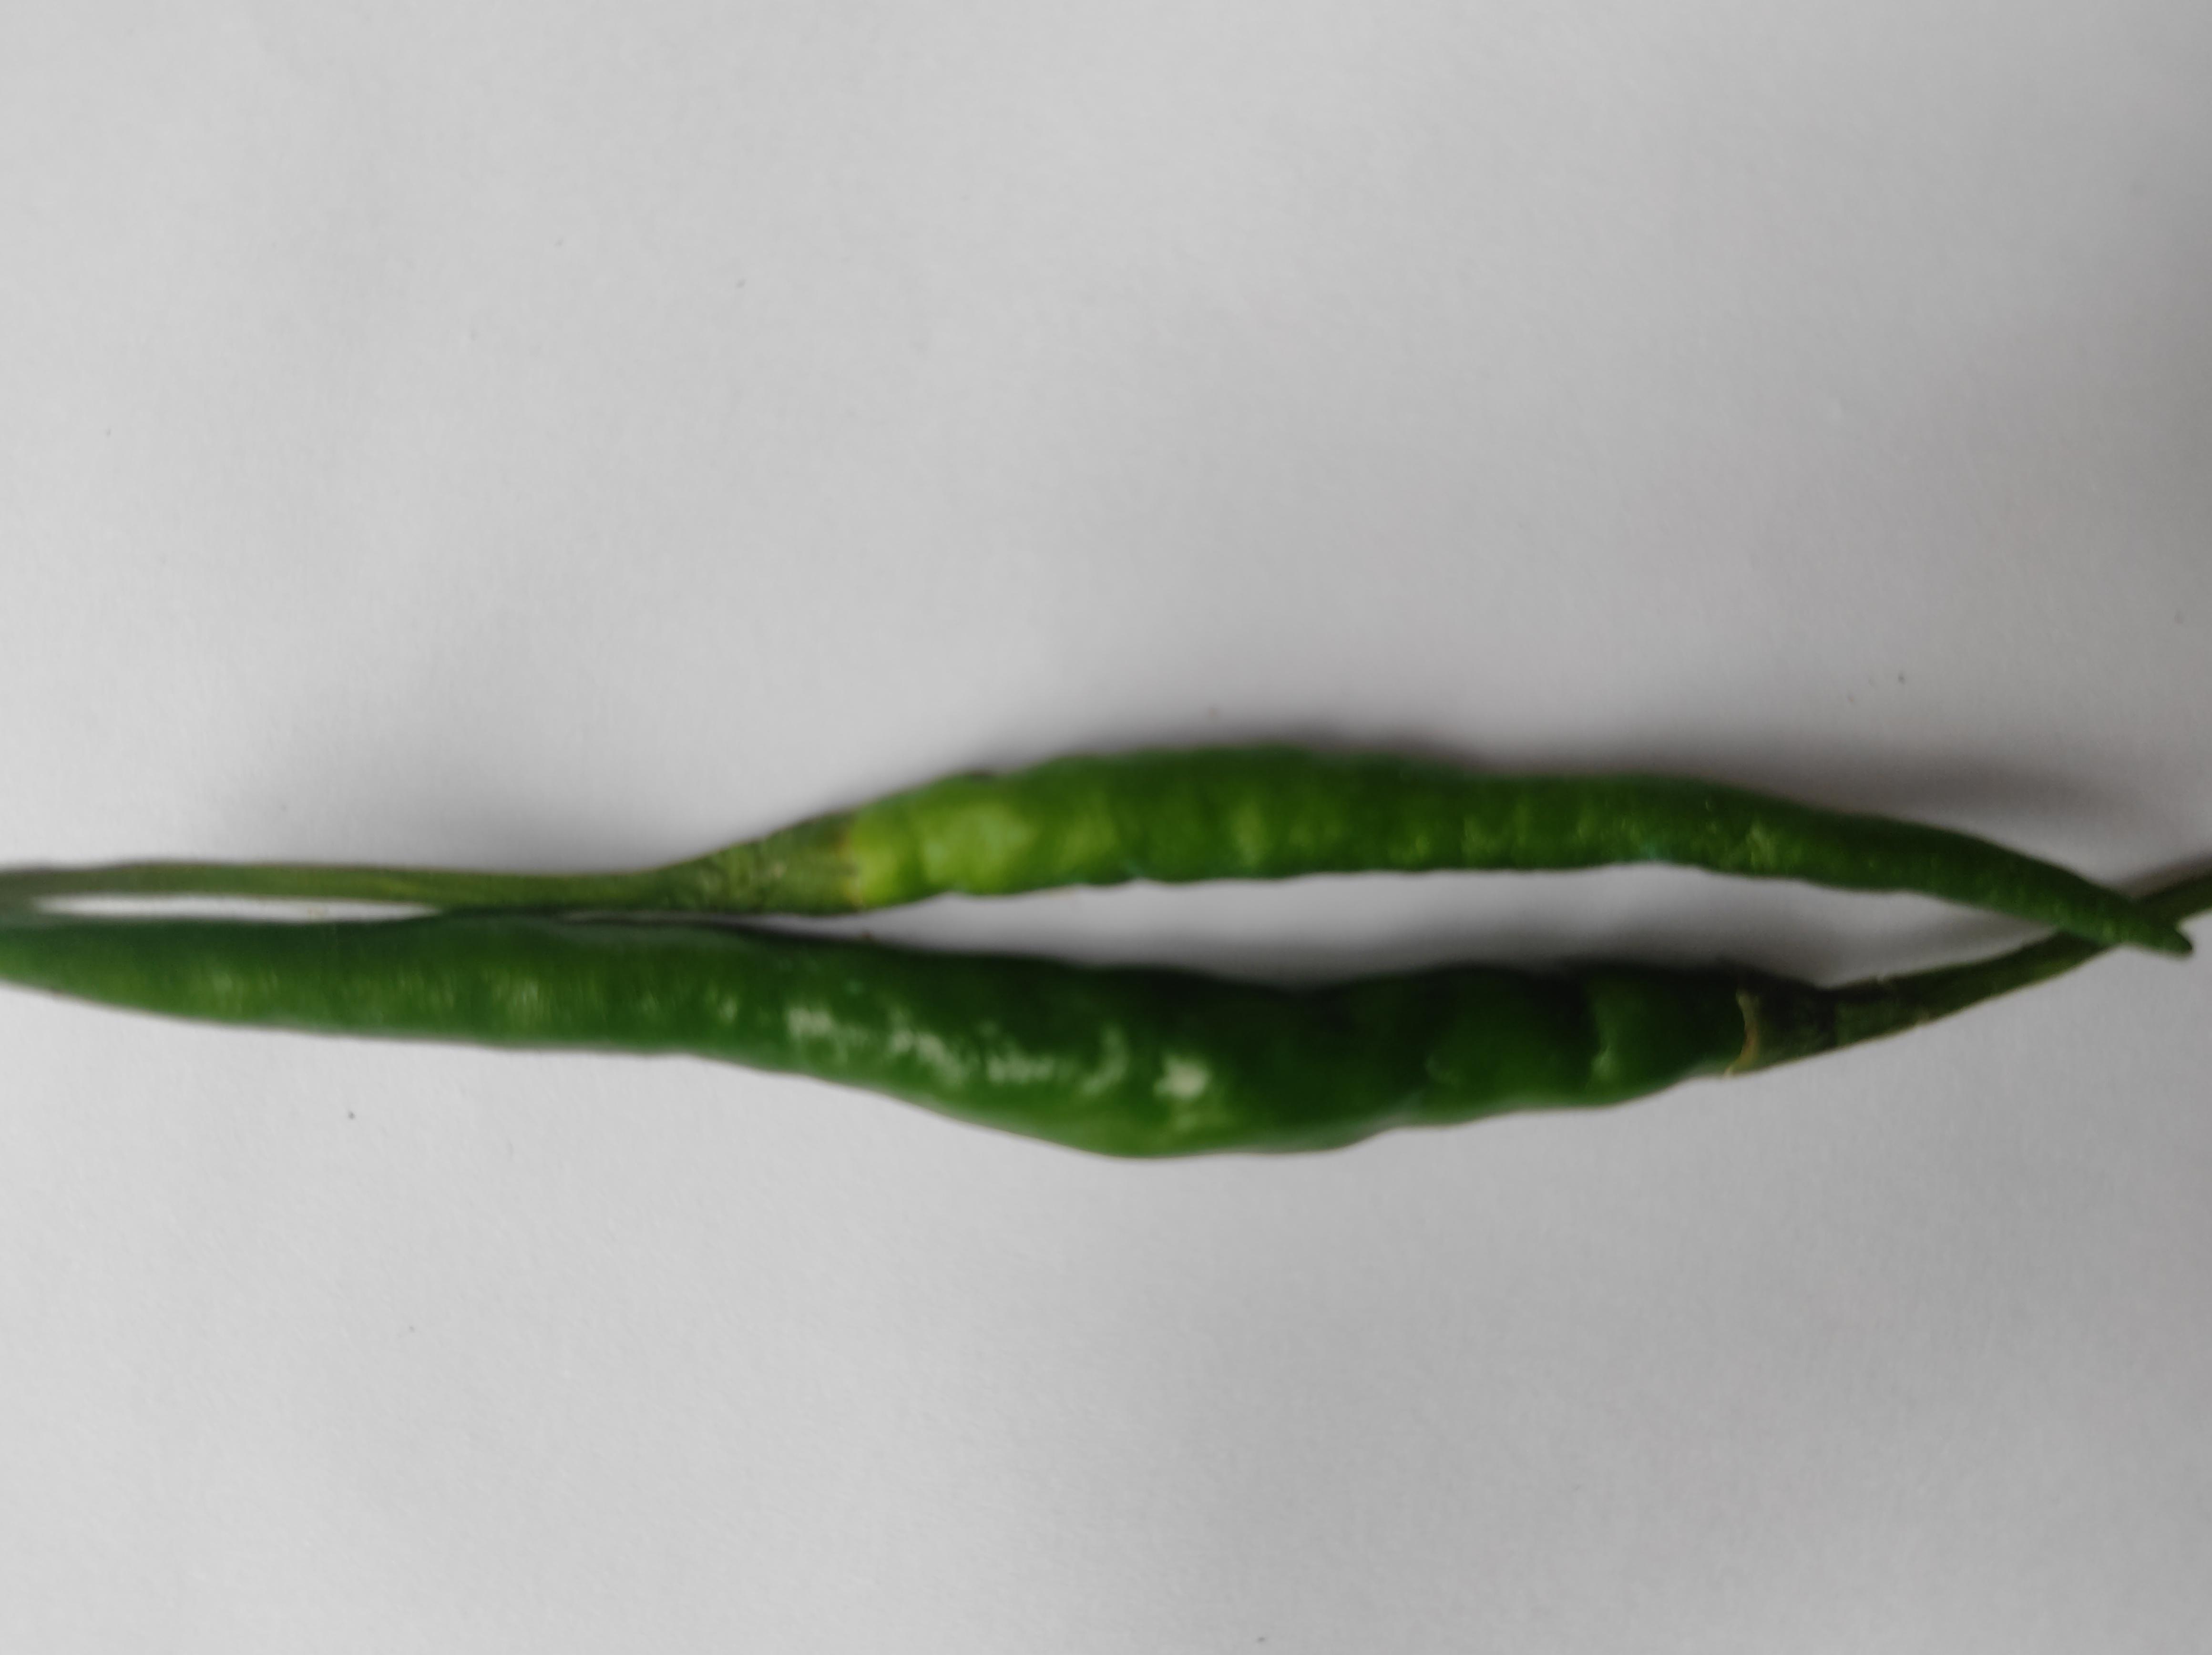
Label: Green Chili